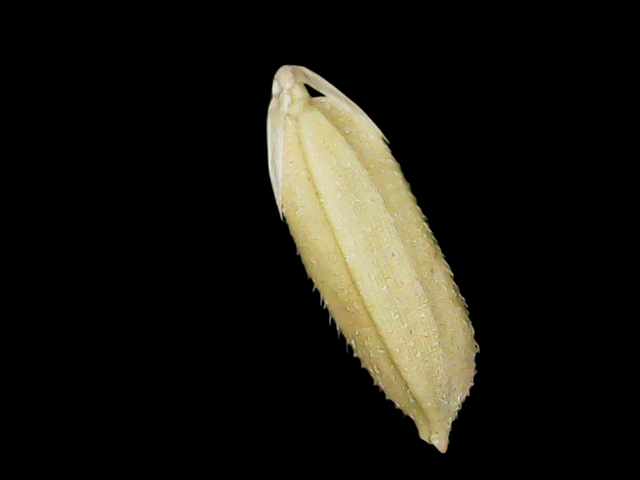
Rice variety: Binadhan11